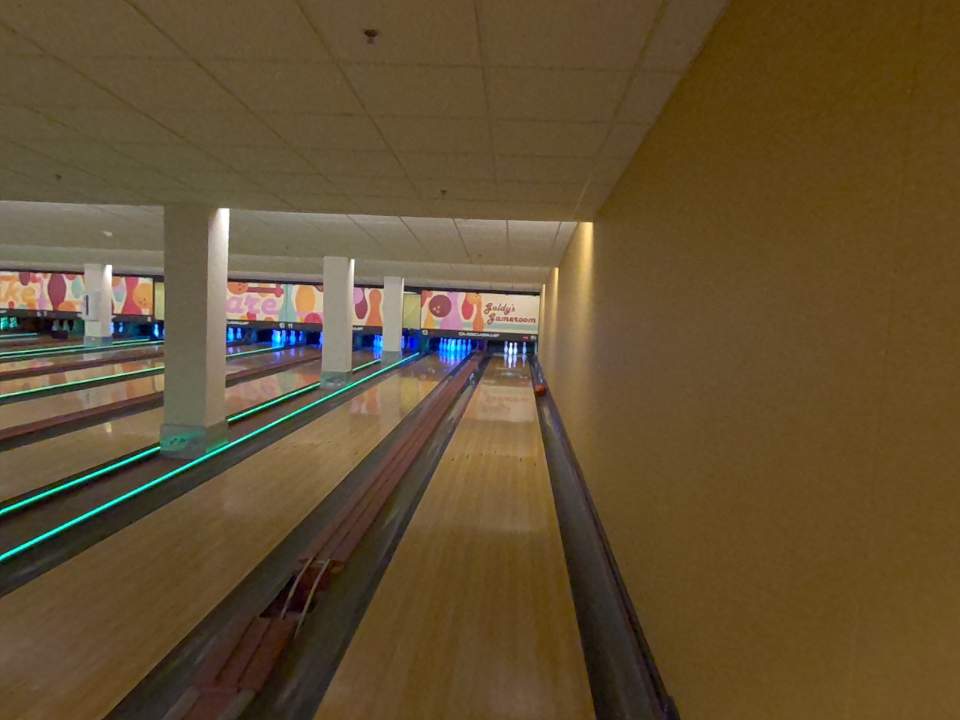
Object: bowling_ball